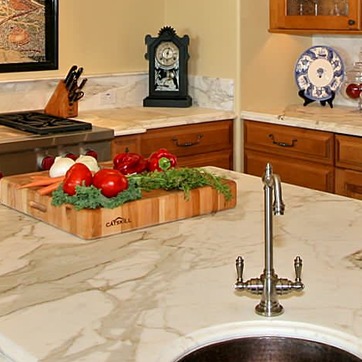
Material: food